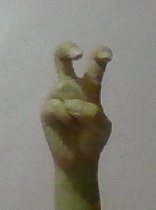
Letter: toot